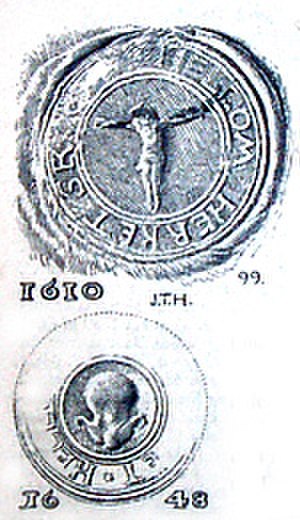
Hellum Herred
Segl fra 1610 og 1648
Hellum Herred var et herred i Aalborg Amt, fra 1970-2007 Nordjyllands Amt, nu Region Nordjylland.